Joshua Soule Zimmerman

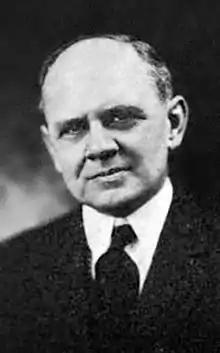
Portrait of Joshua Soule Zimmerman during his tenure in the West Virginia House of Delegates.

Joshua Soule Zimmerman (January 16, 1874 – September 2, 1962) was an American lawyer, politician, and orchardist in the U.S. state of West Virginia. In the early years of the 20th century, Zimmerman served as the Prosecuting Attorney for Hampshire County and as a Democratic member of the West Virginia House of Delegates.